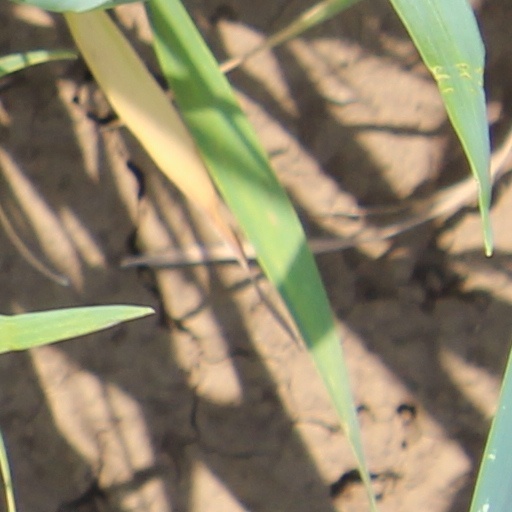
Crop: wheat